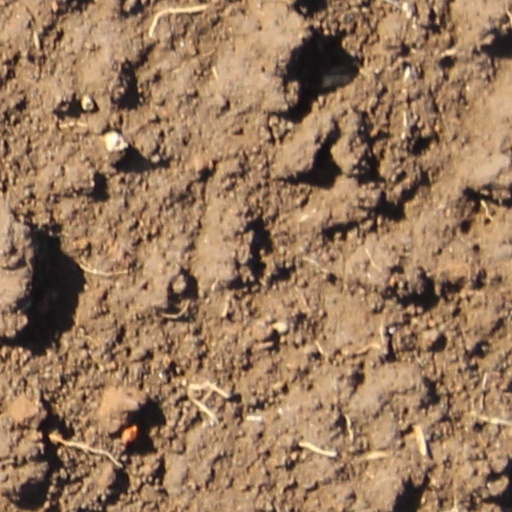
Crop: wheat